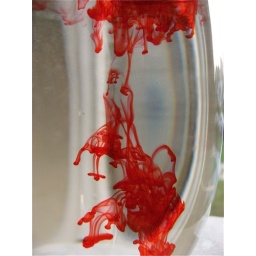
red in water